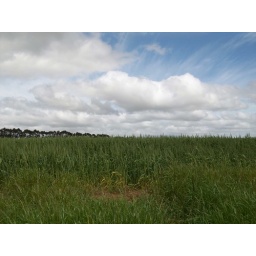
Last clouds over the wheat field at start of summer